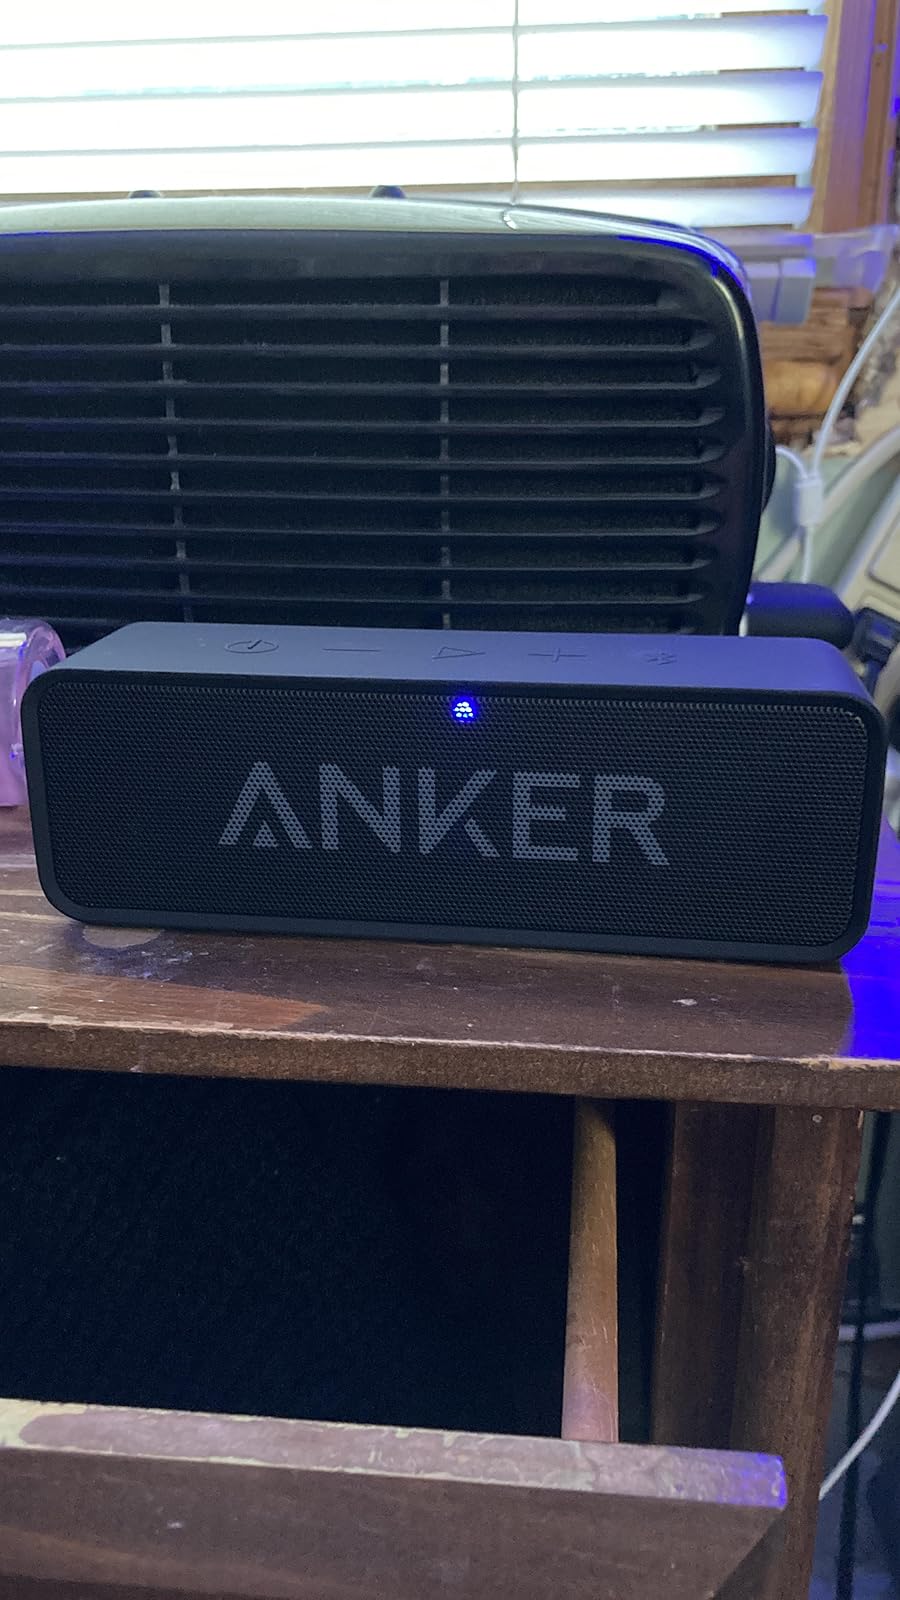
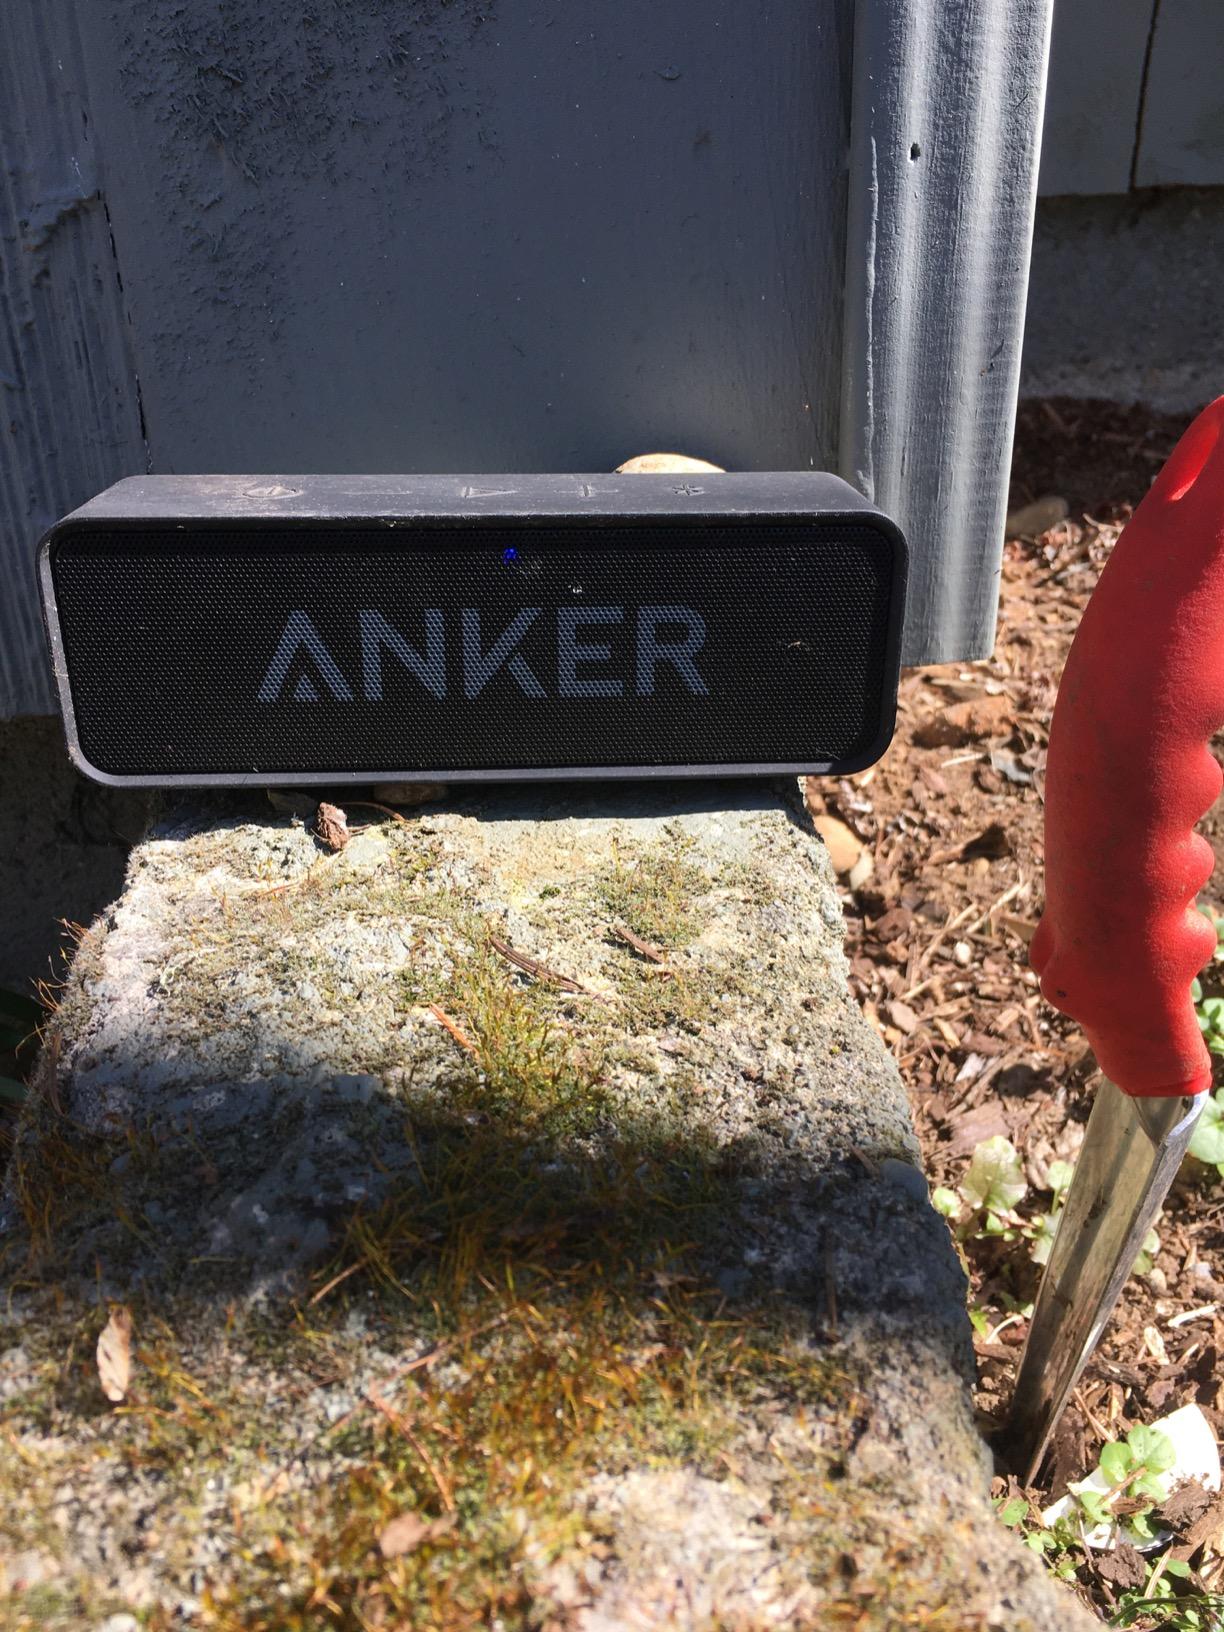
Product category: speaker
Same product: yes